Solomon Worshipping Idols

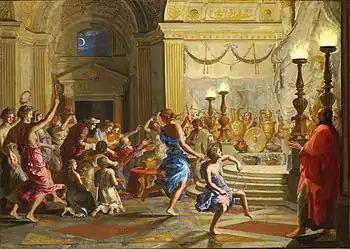
"Solomon Worshipping Idols" (1647) by Jacques Stella

Solomon Worshipping Idols is a 1647 painting by Jacques Stella, inspired by his trip to Italy and influenced by his meeting with Nicolas Poussin on the journey. It and its pair "Solomon Receiving the Queen of Sheba" are both in the Museum of Fine Arts of Lyon.